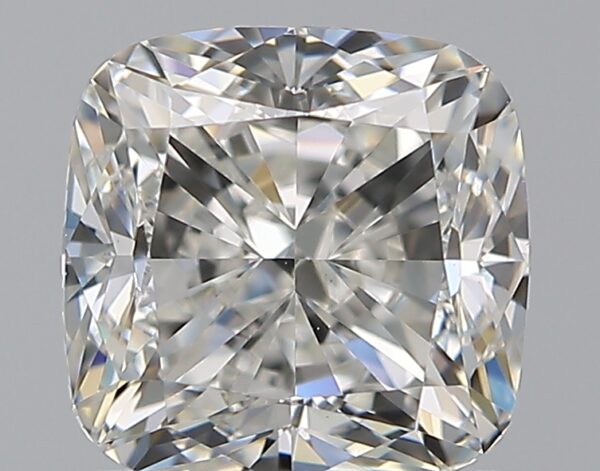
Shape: cushion
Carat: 1.2
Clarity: VVS2
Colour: G
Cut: VG
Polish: EX
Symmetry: EX
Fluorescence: N
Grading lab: GIA
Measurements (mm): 5.77 x 5.73 x 4.07